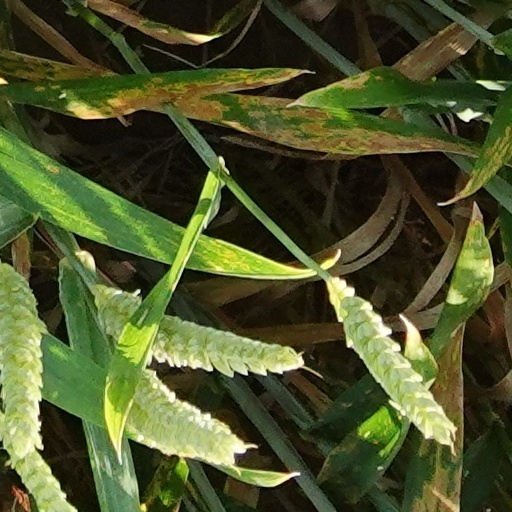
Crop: wheat